Sabra (person)

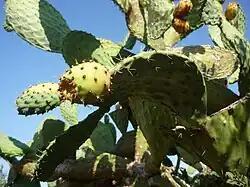
A prickly pear cactus, which is known in Hebrew as "tzabar" or "sabra"

In Modern Hebrew, the terms or refer to Israeli-born Jew(s). Derived from the Hebrew name for the prickly pear cactus, which is commonly spelled in English, the words had come into widespread use by the 1930s, when they were used to designate a Jewish person whose place of birth was located within the Land of Israel—corresponding with Ottoman Syria until 1918 and with the British Mandate of Palestine until 1948—though it may have appeared earlier.